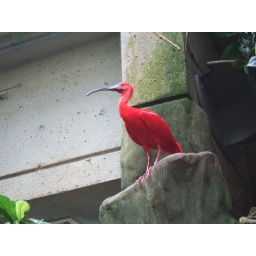
free to roam in the tropical exhibit that had butterflies and fish and turtles and who knows what else I missed